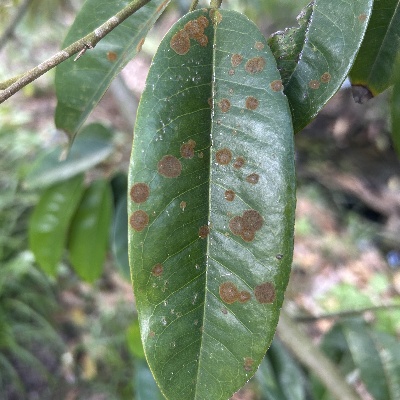
Label: Leaf_Algal